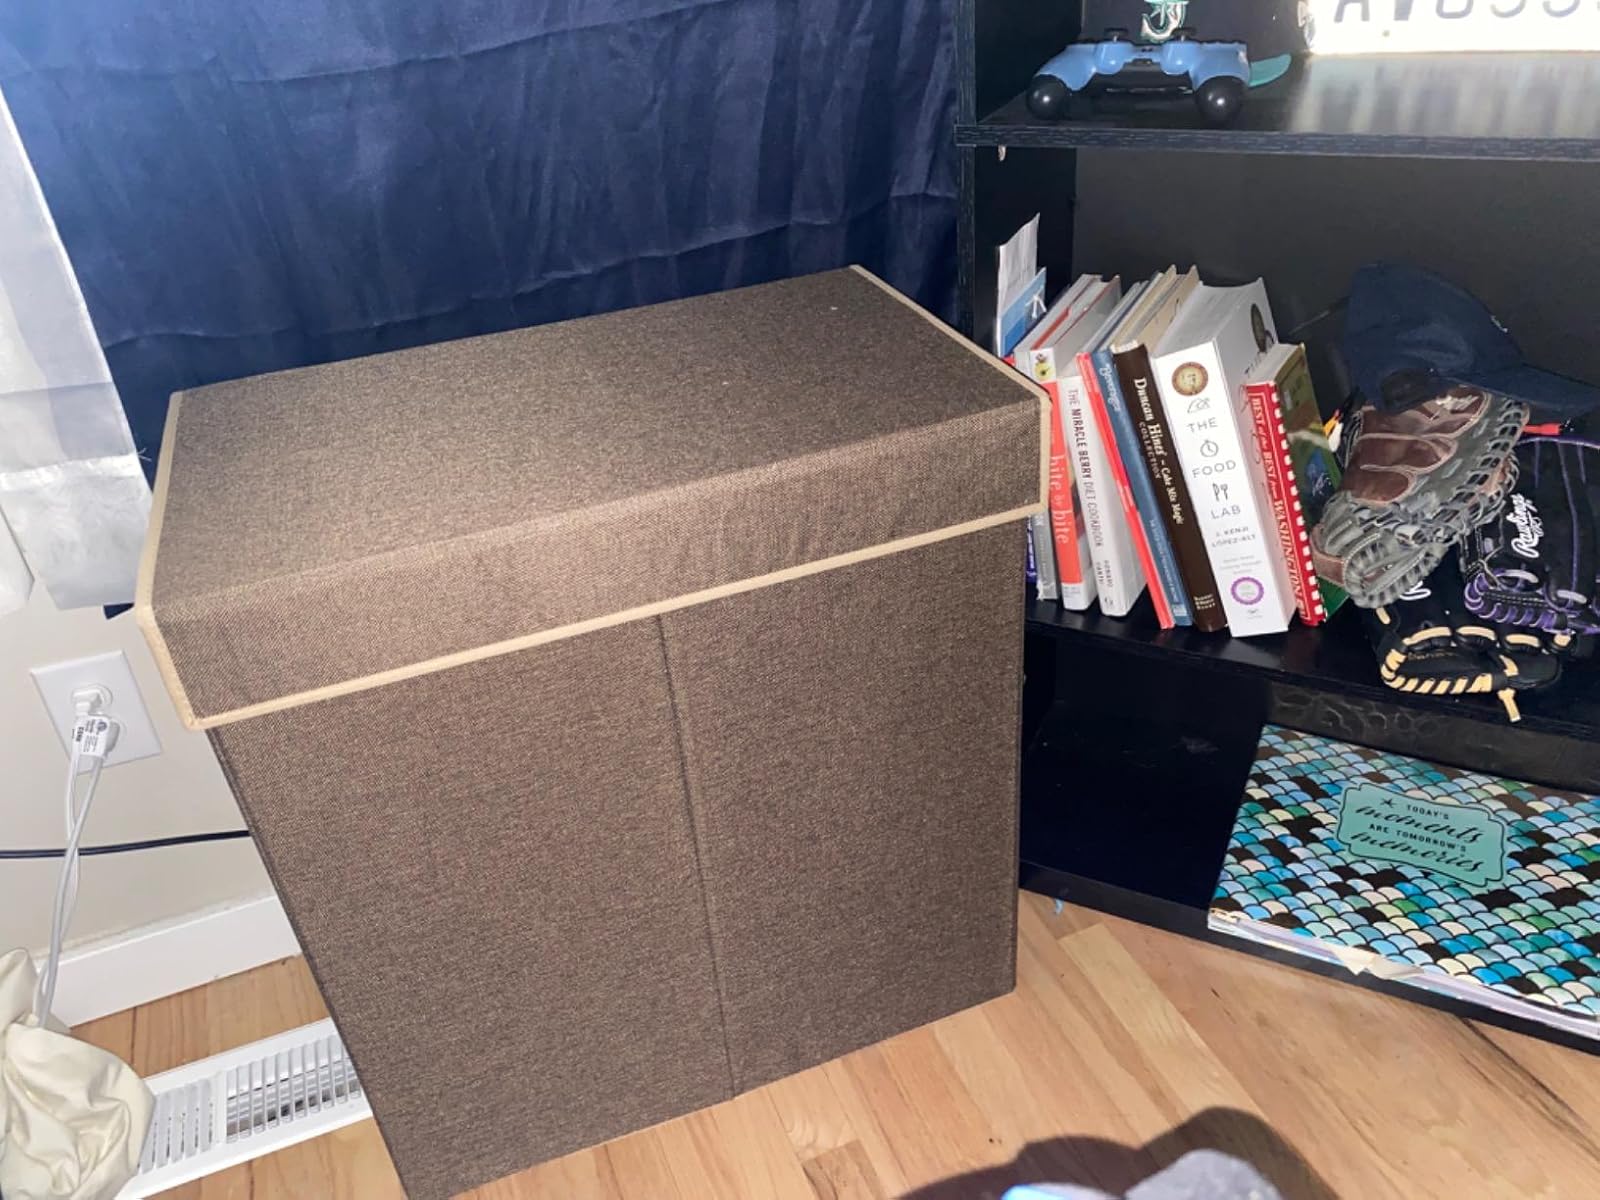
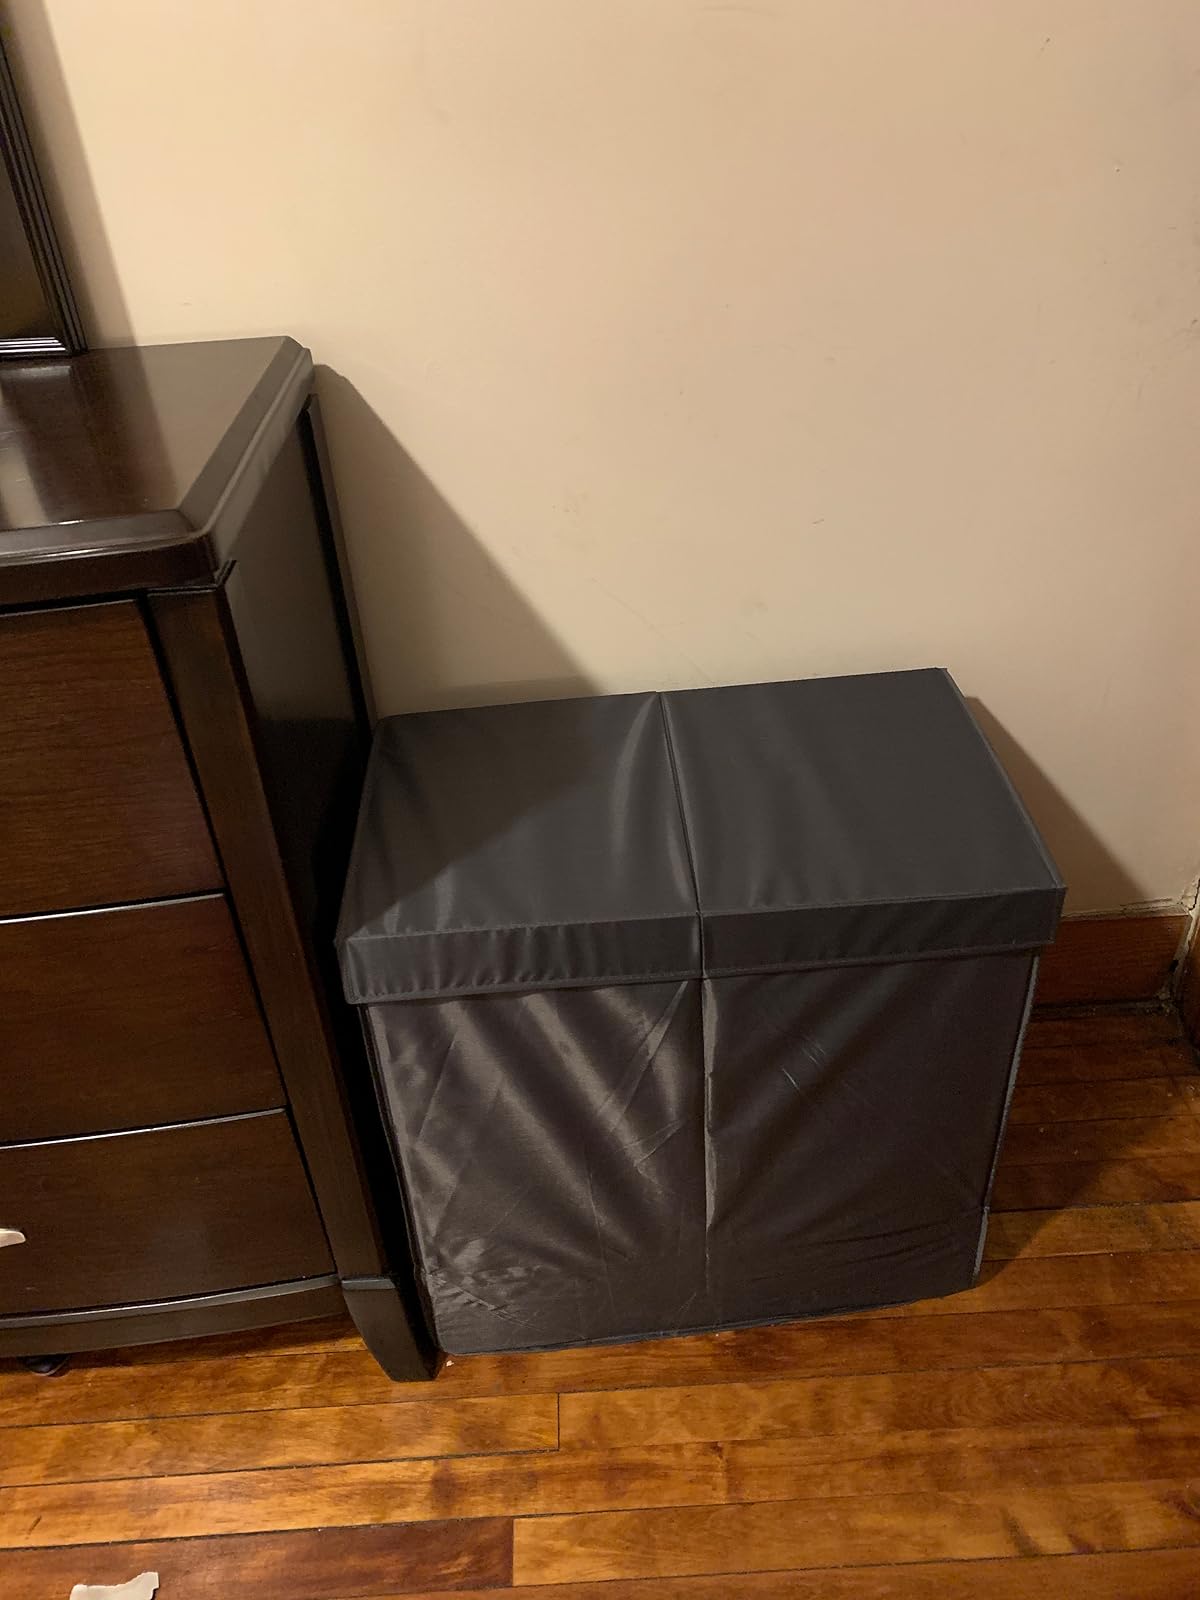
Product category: items_hamper
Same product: no